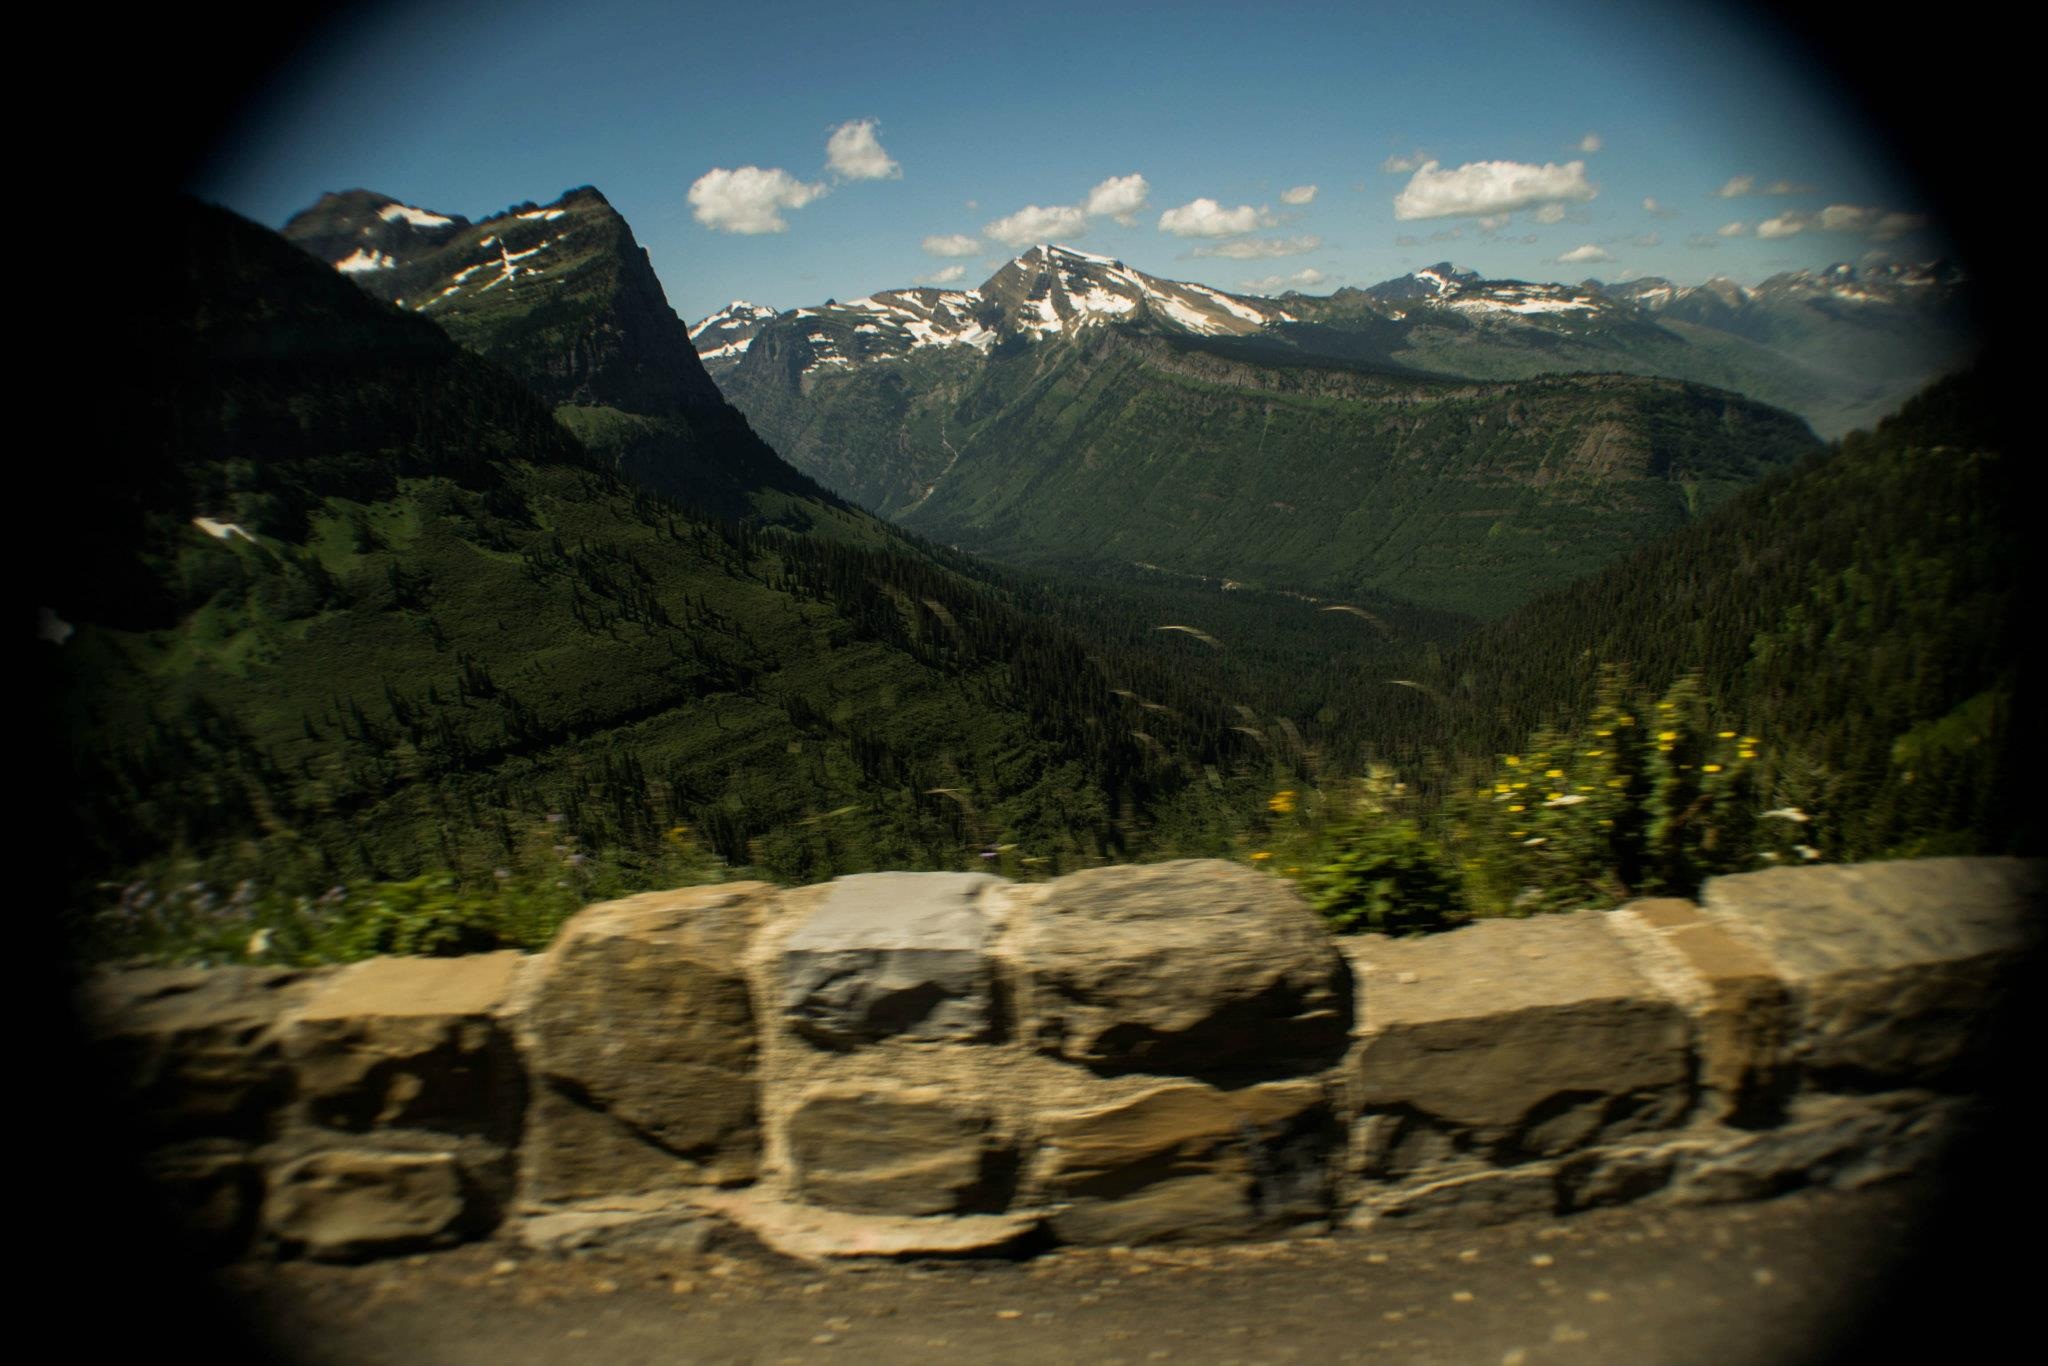
landscape, nature, rock, mountain, photography, valley, mountain range, reflection, park, outdoors, montana, glacier national park, landform, geographical feature, mountainous landforms